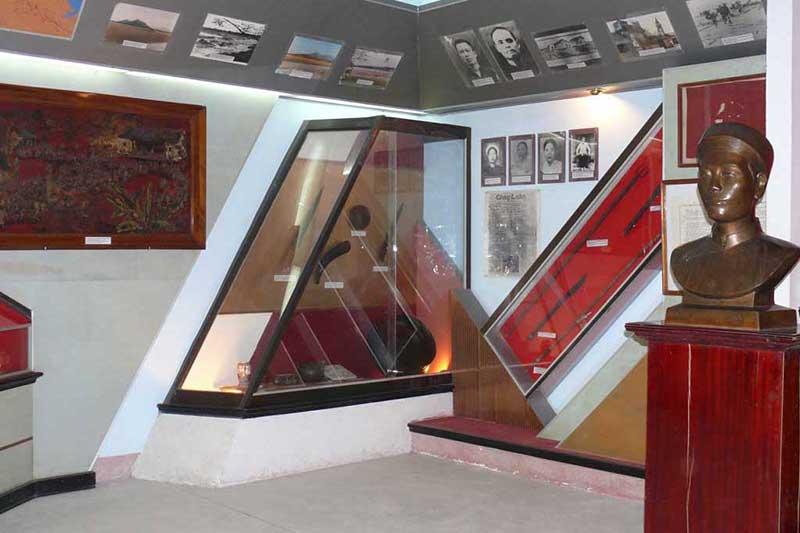
có nhiều cái tủ kính trưng bày các hiện vật trong phòng